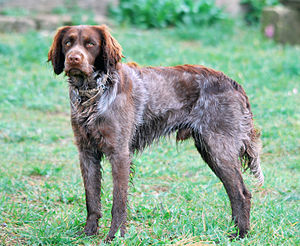
Épagneul de Saint Usuge
Epagneul de Saint Usuge er en hunderace fra Frankrig. Det er en stående jagthund af spanieltypen, den ligner en kleiner Münsterländer. Typen stammer fra landskabet Bresse mellem floderne Saône og Loire og Jurabjergene i det østlige Frankrig. Racen er opkaldt efter sted, Saint-Usuge.